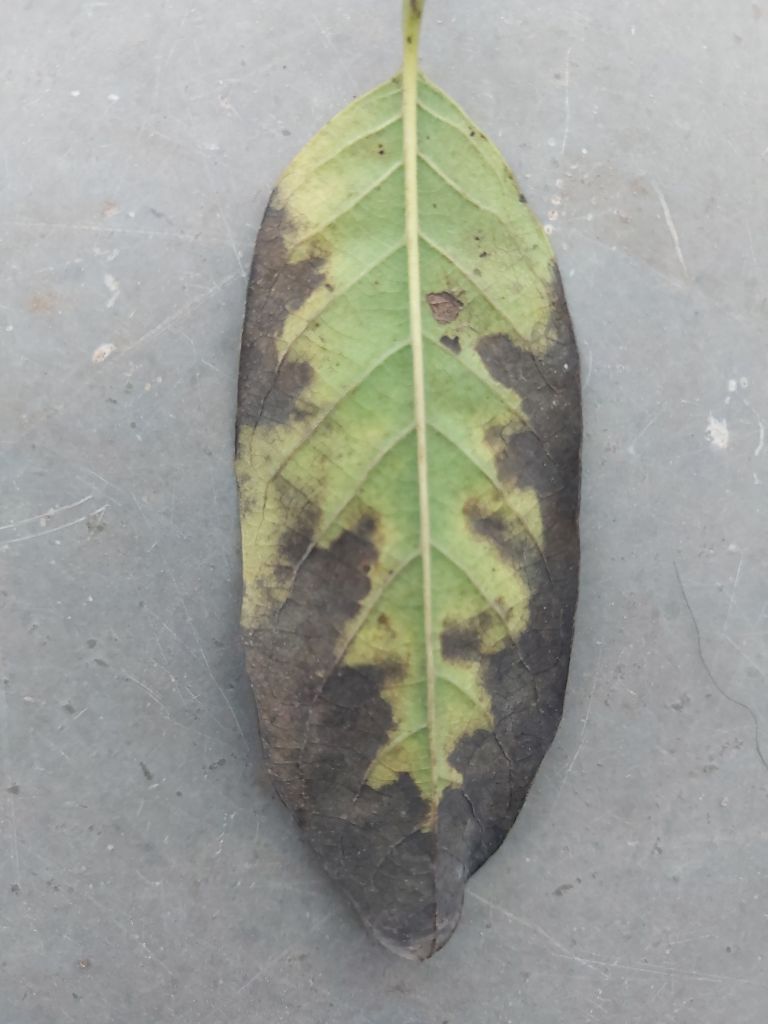
Disease label: Leaf spot on Leaves